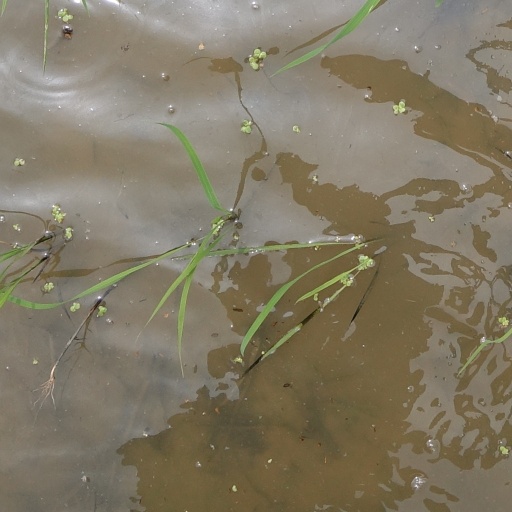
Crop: rice